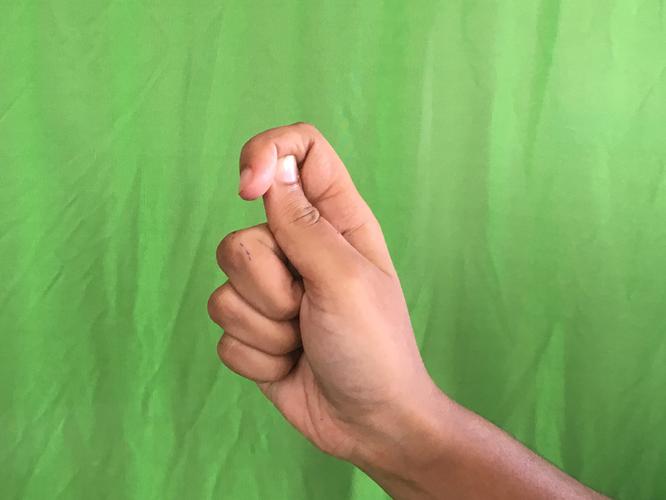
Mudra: Kapith
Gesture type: single_hand